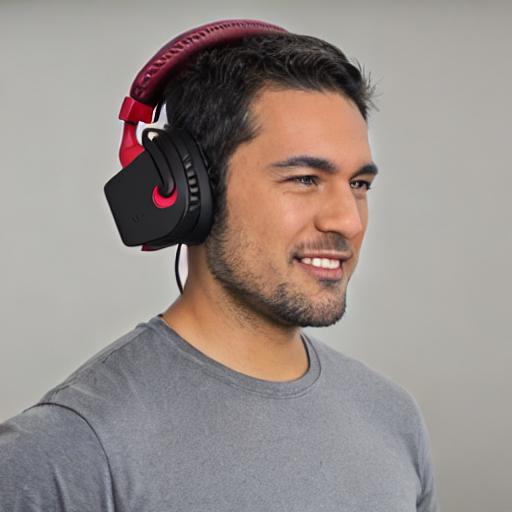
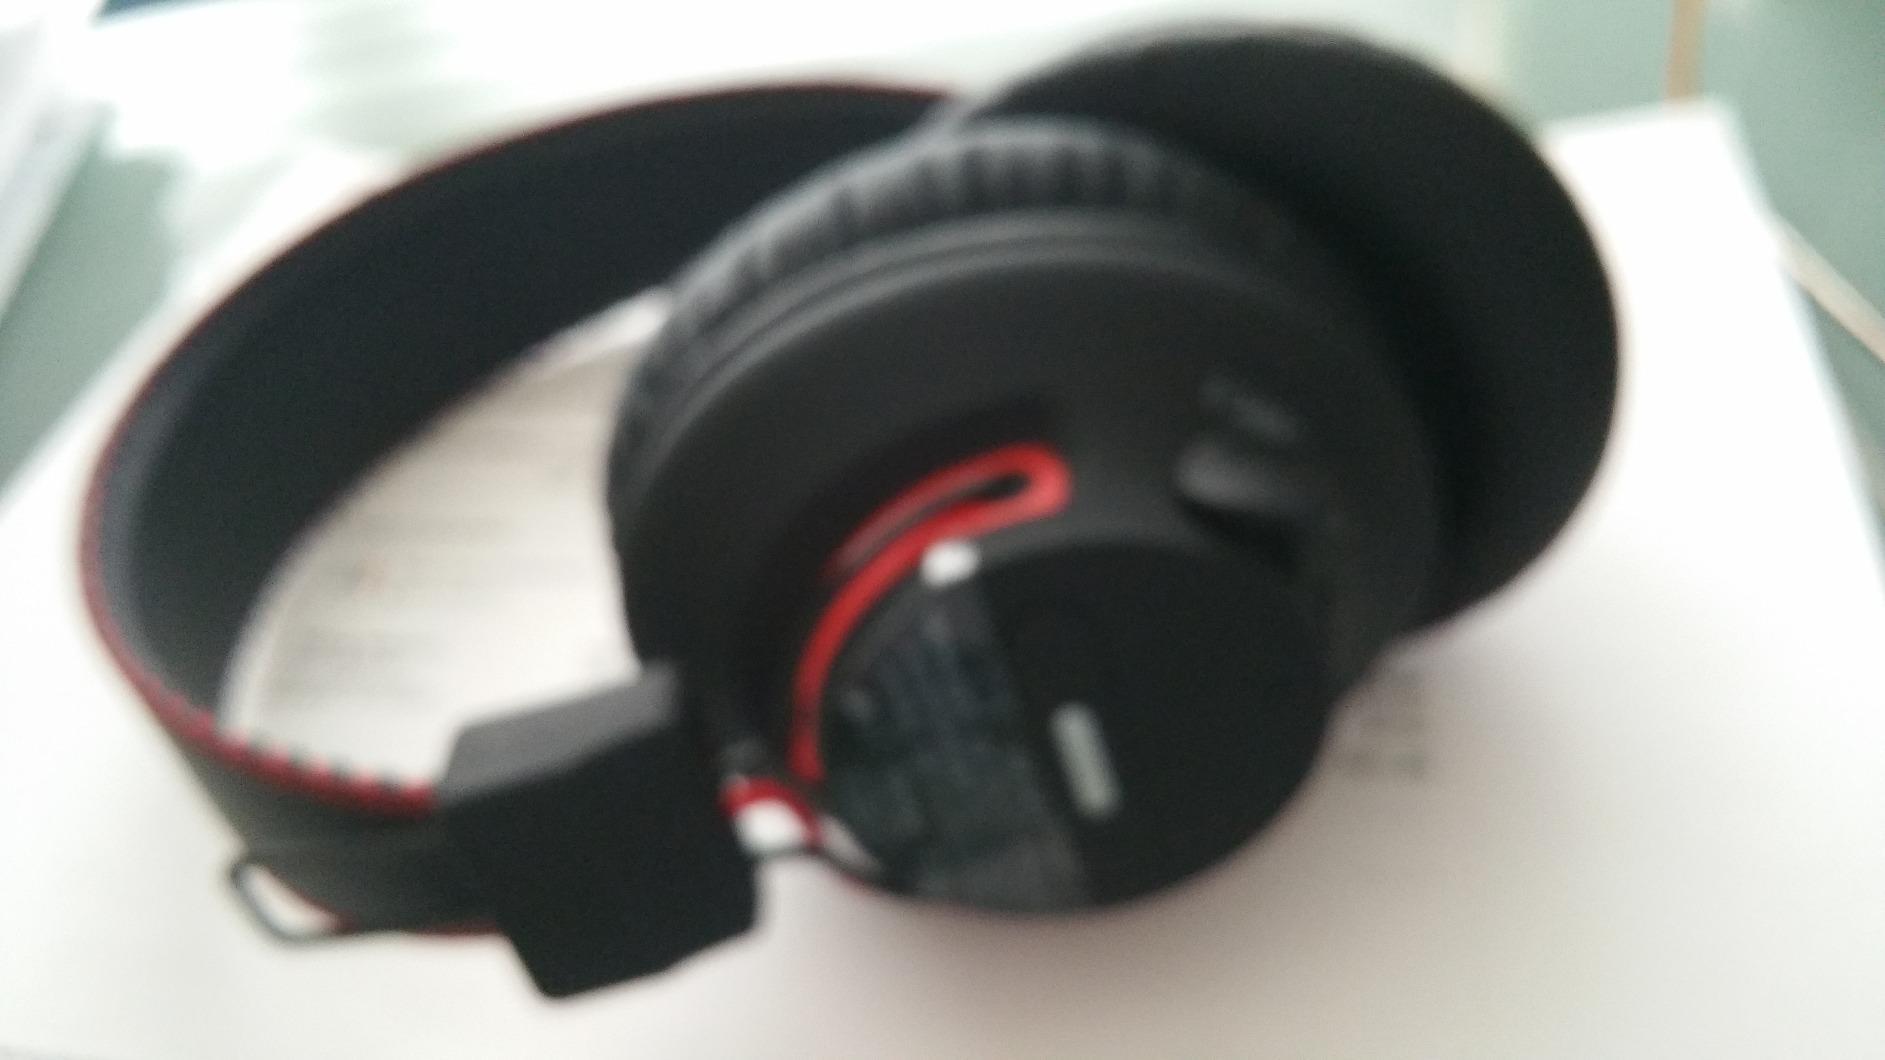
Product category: headphones
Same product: no